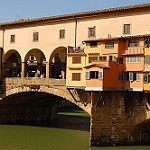
Scene: Outdoor